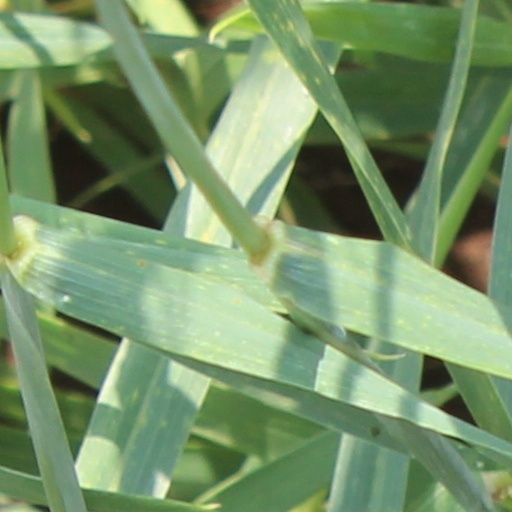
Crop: wheat